Sculpture

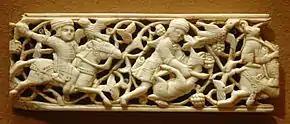
Ivory with traces of paint, 11th–12th century, Egypt

Greco-Buddhist art is the artistic manifestation of Greco-Buddhism, a cultural syncretism between the Classical Greek culture and Buddhism, which developed over a period of close to 1000 years in Central Asia, between the conquests of Alexander the Great in the 4th century BCE, and the Islamic conquests of the 7th century CE. Greco-Buddhist art is characterized by the strong idealistic realism of Hellenistic art and the first representations of the Buddha in human form, which have helped define the artistic (and particularly, sculptural) canon for Buddhist art throughout the Asian continent up to the present. Though dating is uncertain, it appears that strongly Hellenistic styles lingered in the East for several centuries after they had declined around the Mediterranean, as late as the 5th century CE. Some aspects of Greek art were adopted while others did not spread beyond the Greco-Buddhist area; in particular the standing figure, often with a relaxed pose and one leg flexed, and the flying cupids or victories, who became popular across Asia as apsaras. Greek foliage decoration was also influential, with Indian versions of the Corinthian capital appearing.